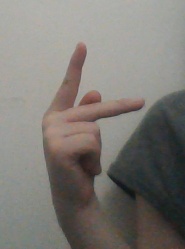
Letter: dha